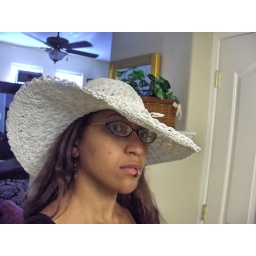
bedroom in the house at Minden